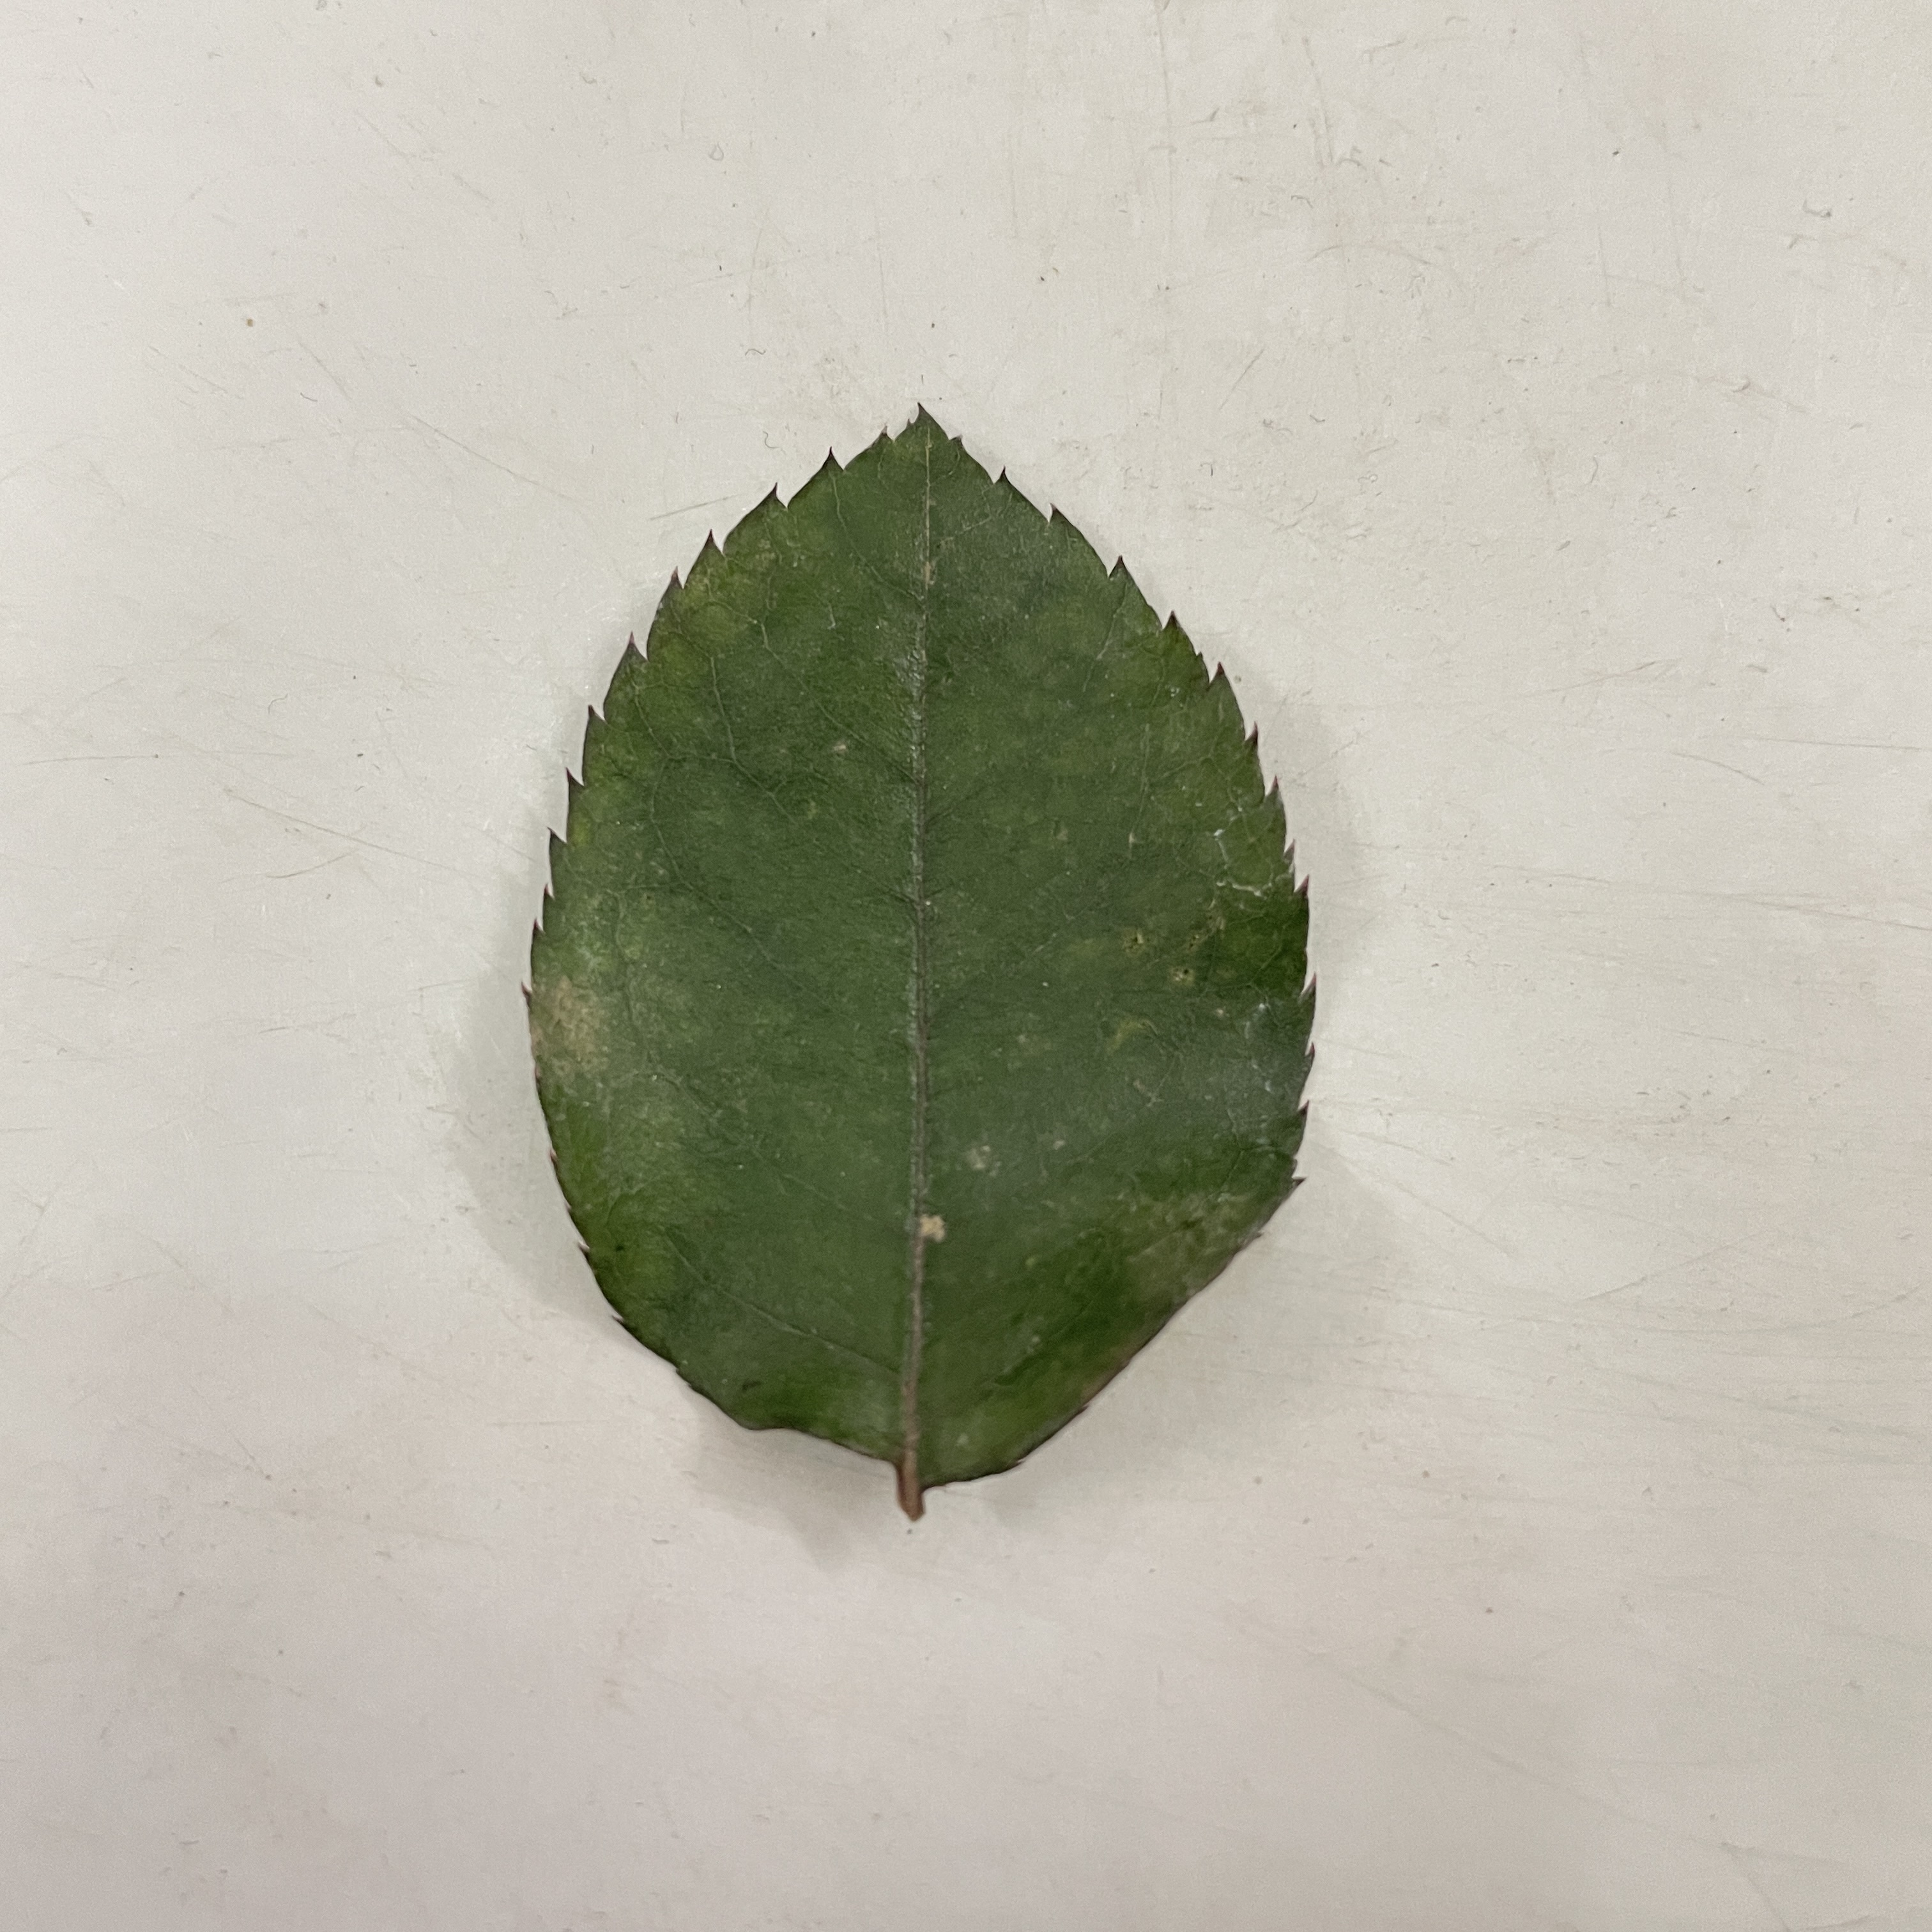
Label: Healthy Leaf